Jack Ikegwuonu

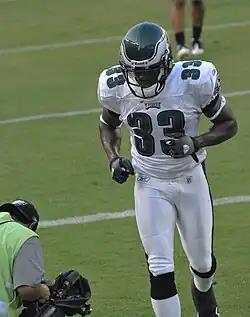
Ikegwuonu with the Philadelphia Eagles in 2009

Jack Ikegwuonu (born January 7, 1986) is an American former professional football cornerback. He was selected by the Philadelphia Eagles in the fourth round of the 2008 NFL draft. He played college football at Wisconsin.